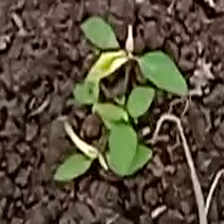
Weed species: Moti_dudhi(Euphorbia_geneculata_L)